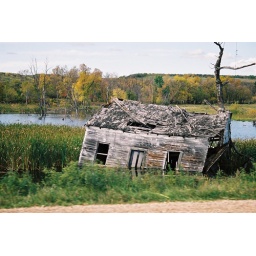
house in lake